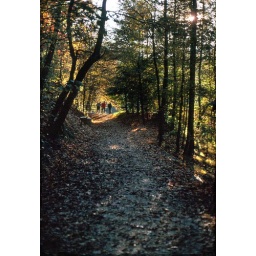
Camp Old Indian waterfront road in the fall, leading to the swimming lake